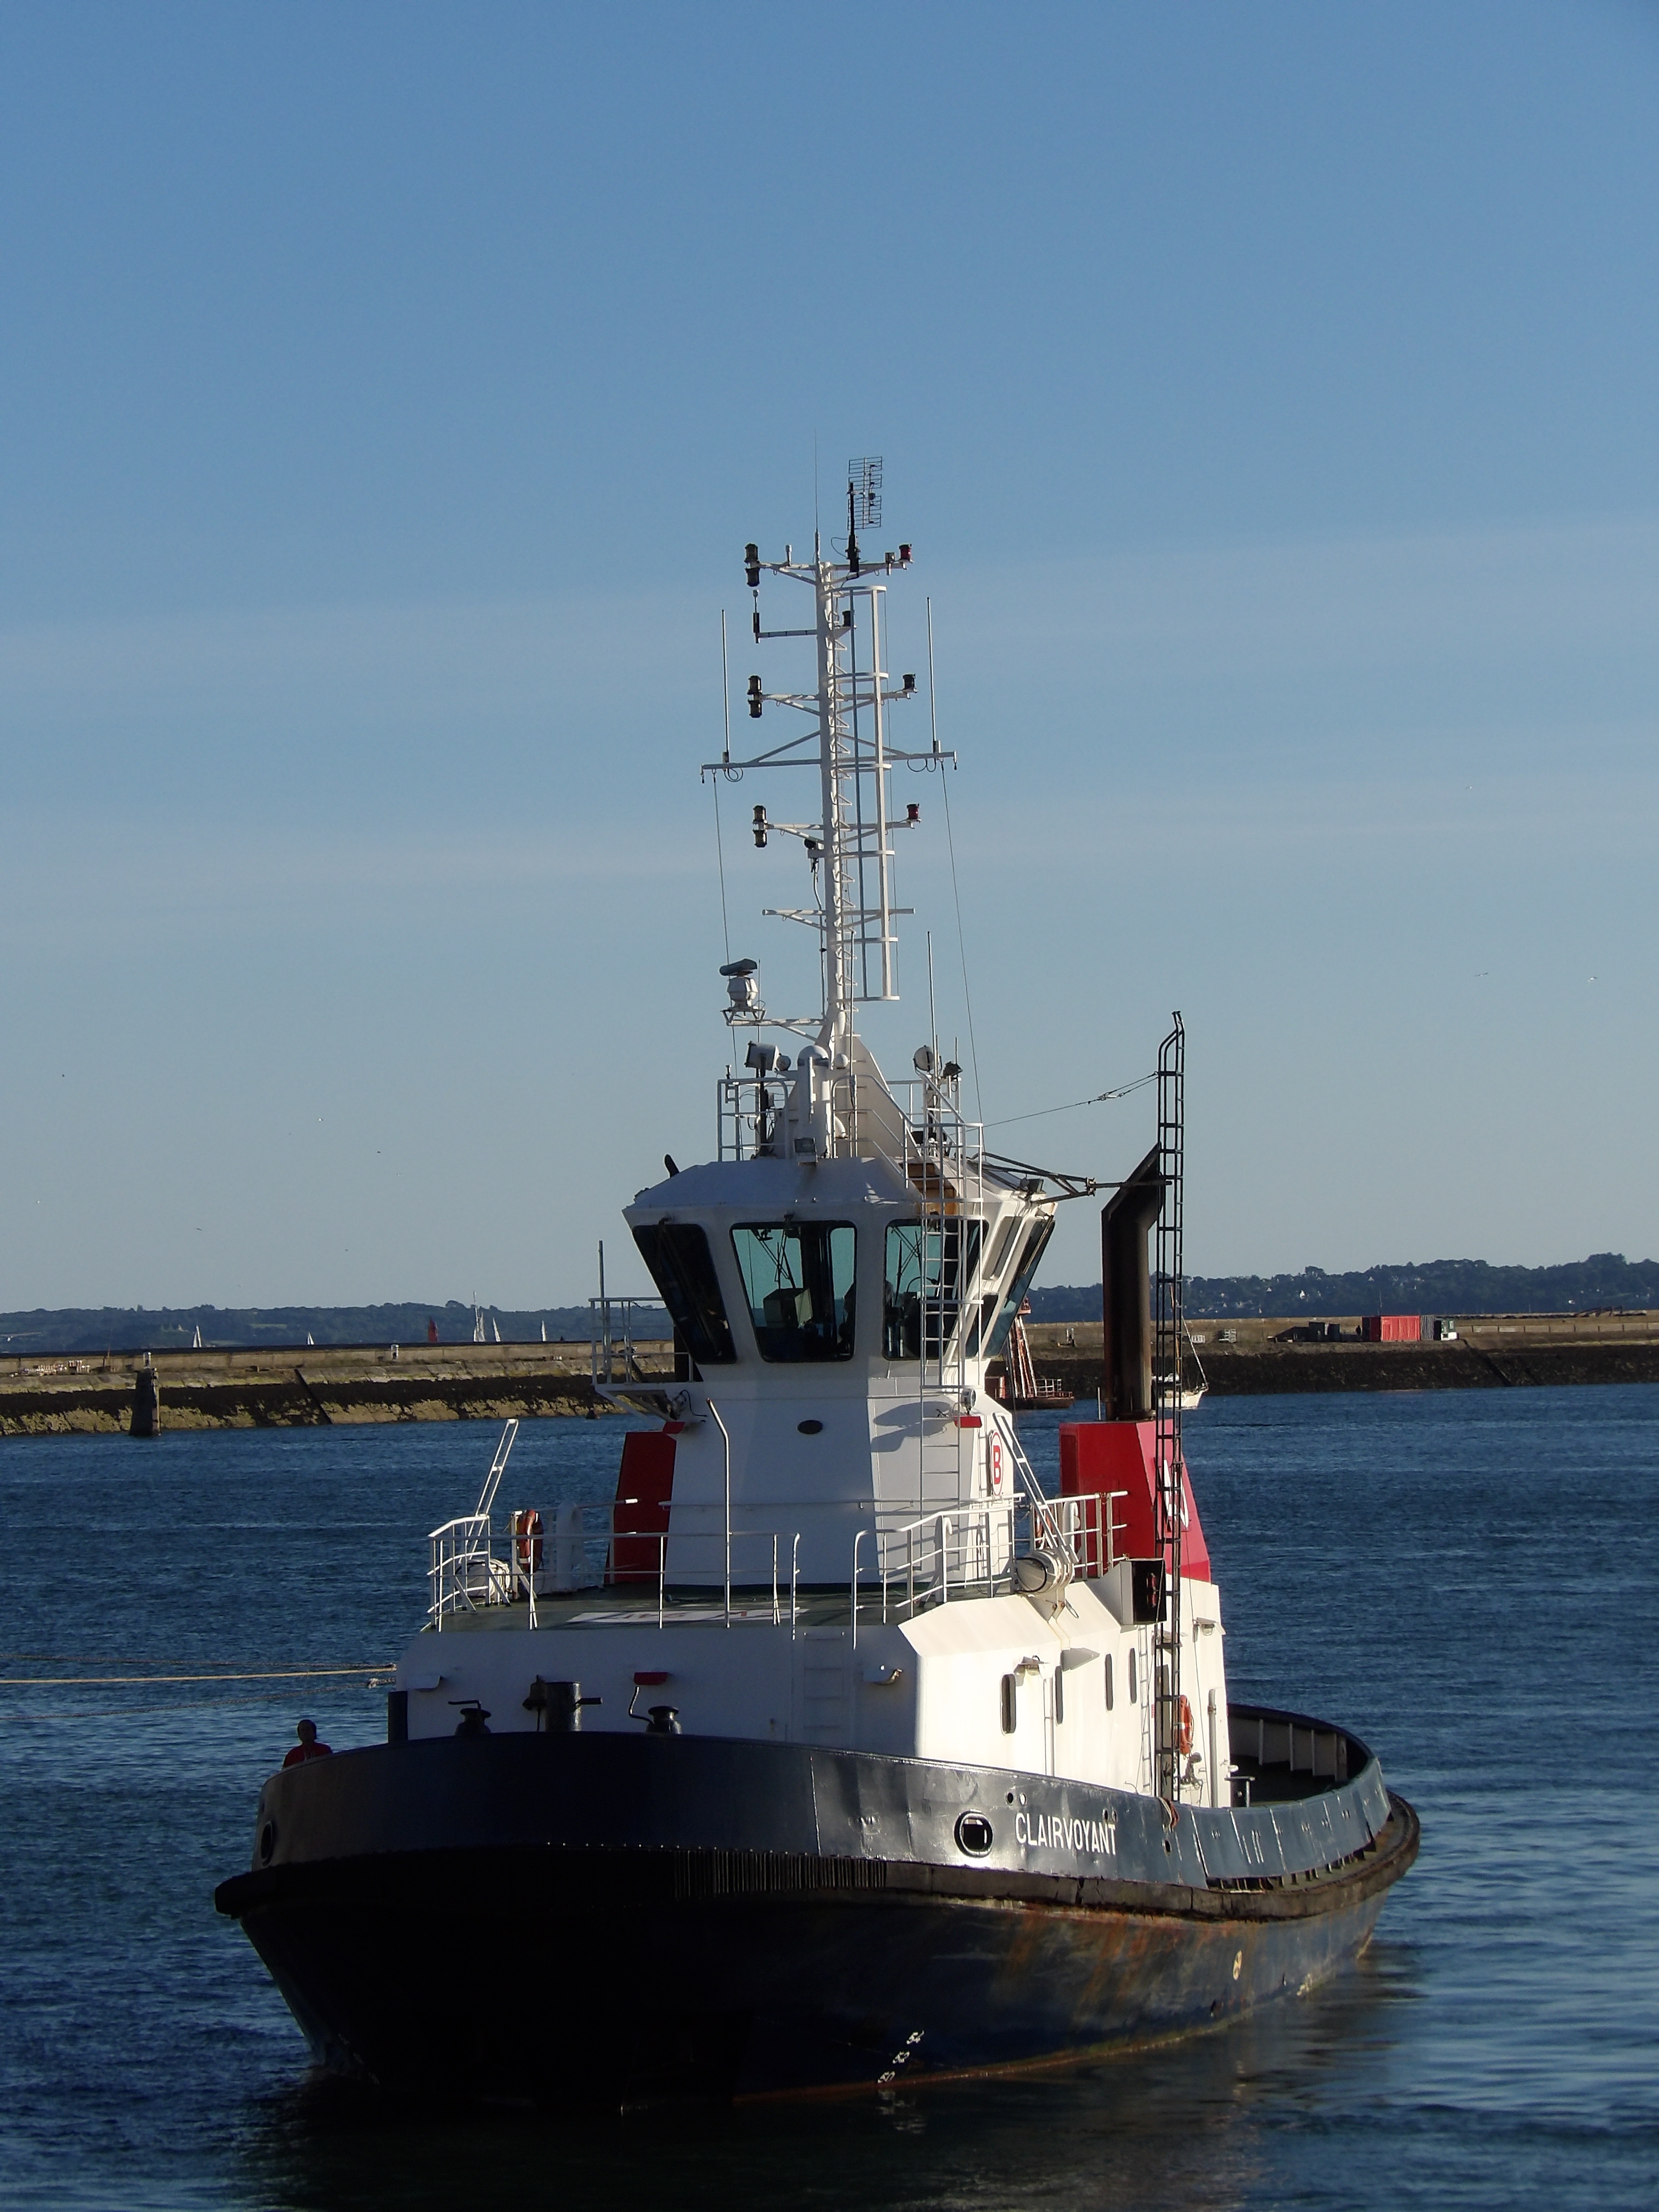
sea, coast, ocean, boat, ship, france, vehicle, bay, harbor, port, channel, navy, tugboat, watercraft, tug, brittany, fishing vessel, finist re, freight transport, brest, patrol boat, research vessel, offshore drilling, anchor handling tug supply vessel